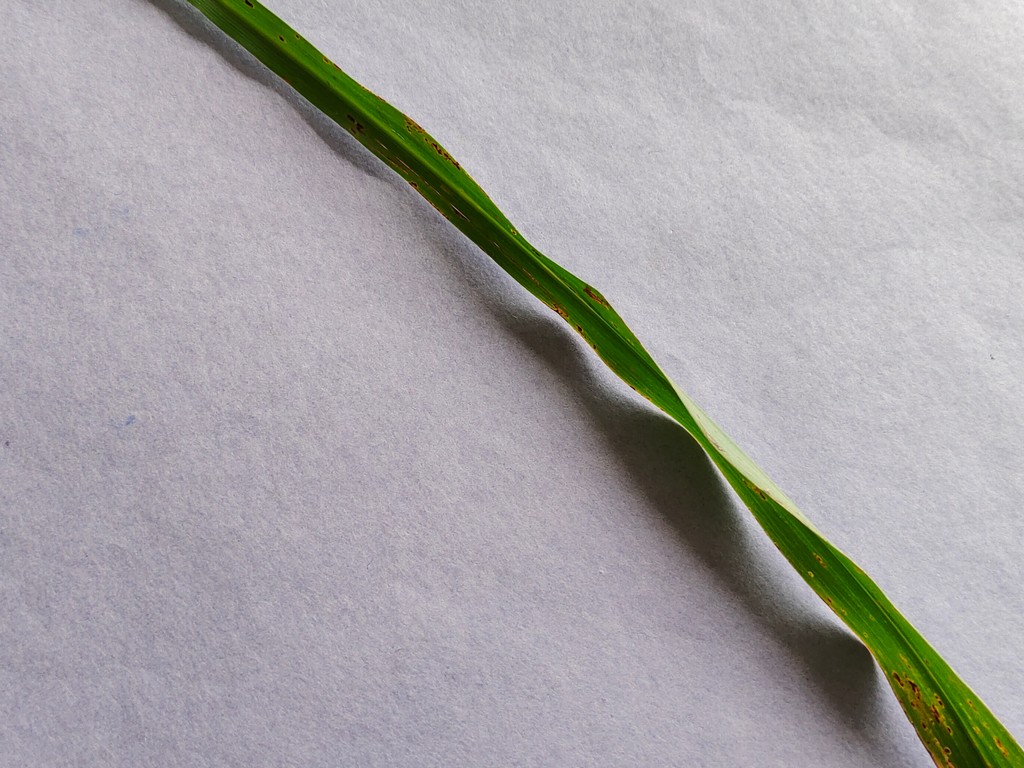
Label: Unhealthy